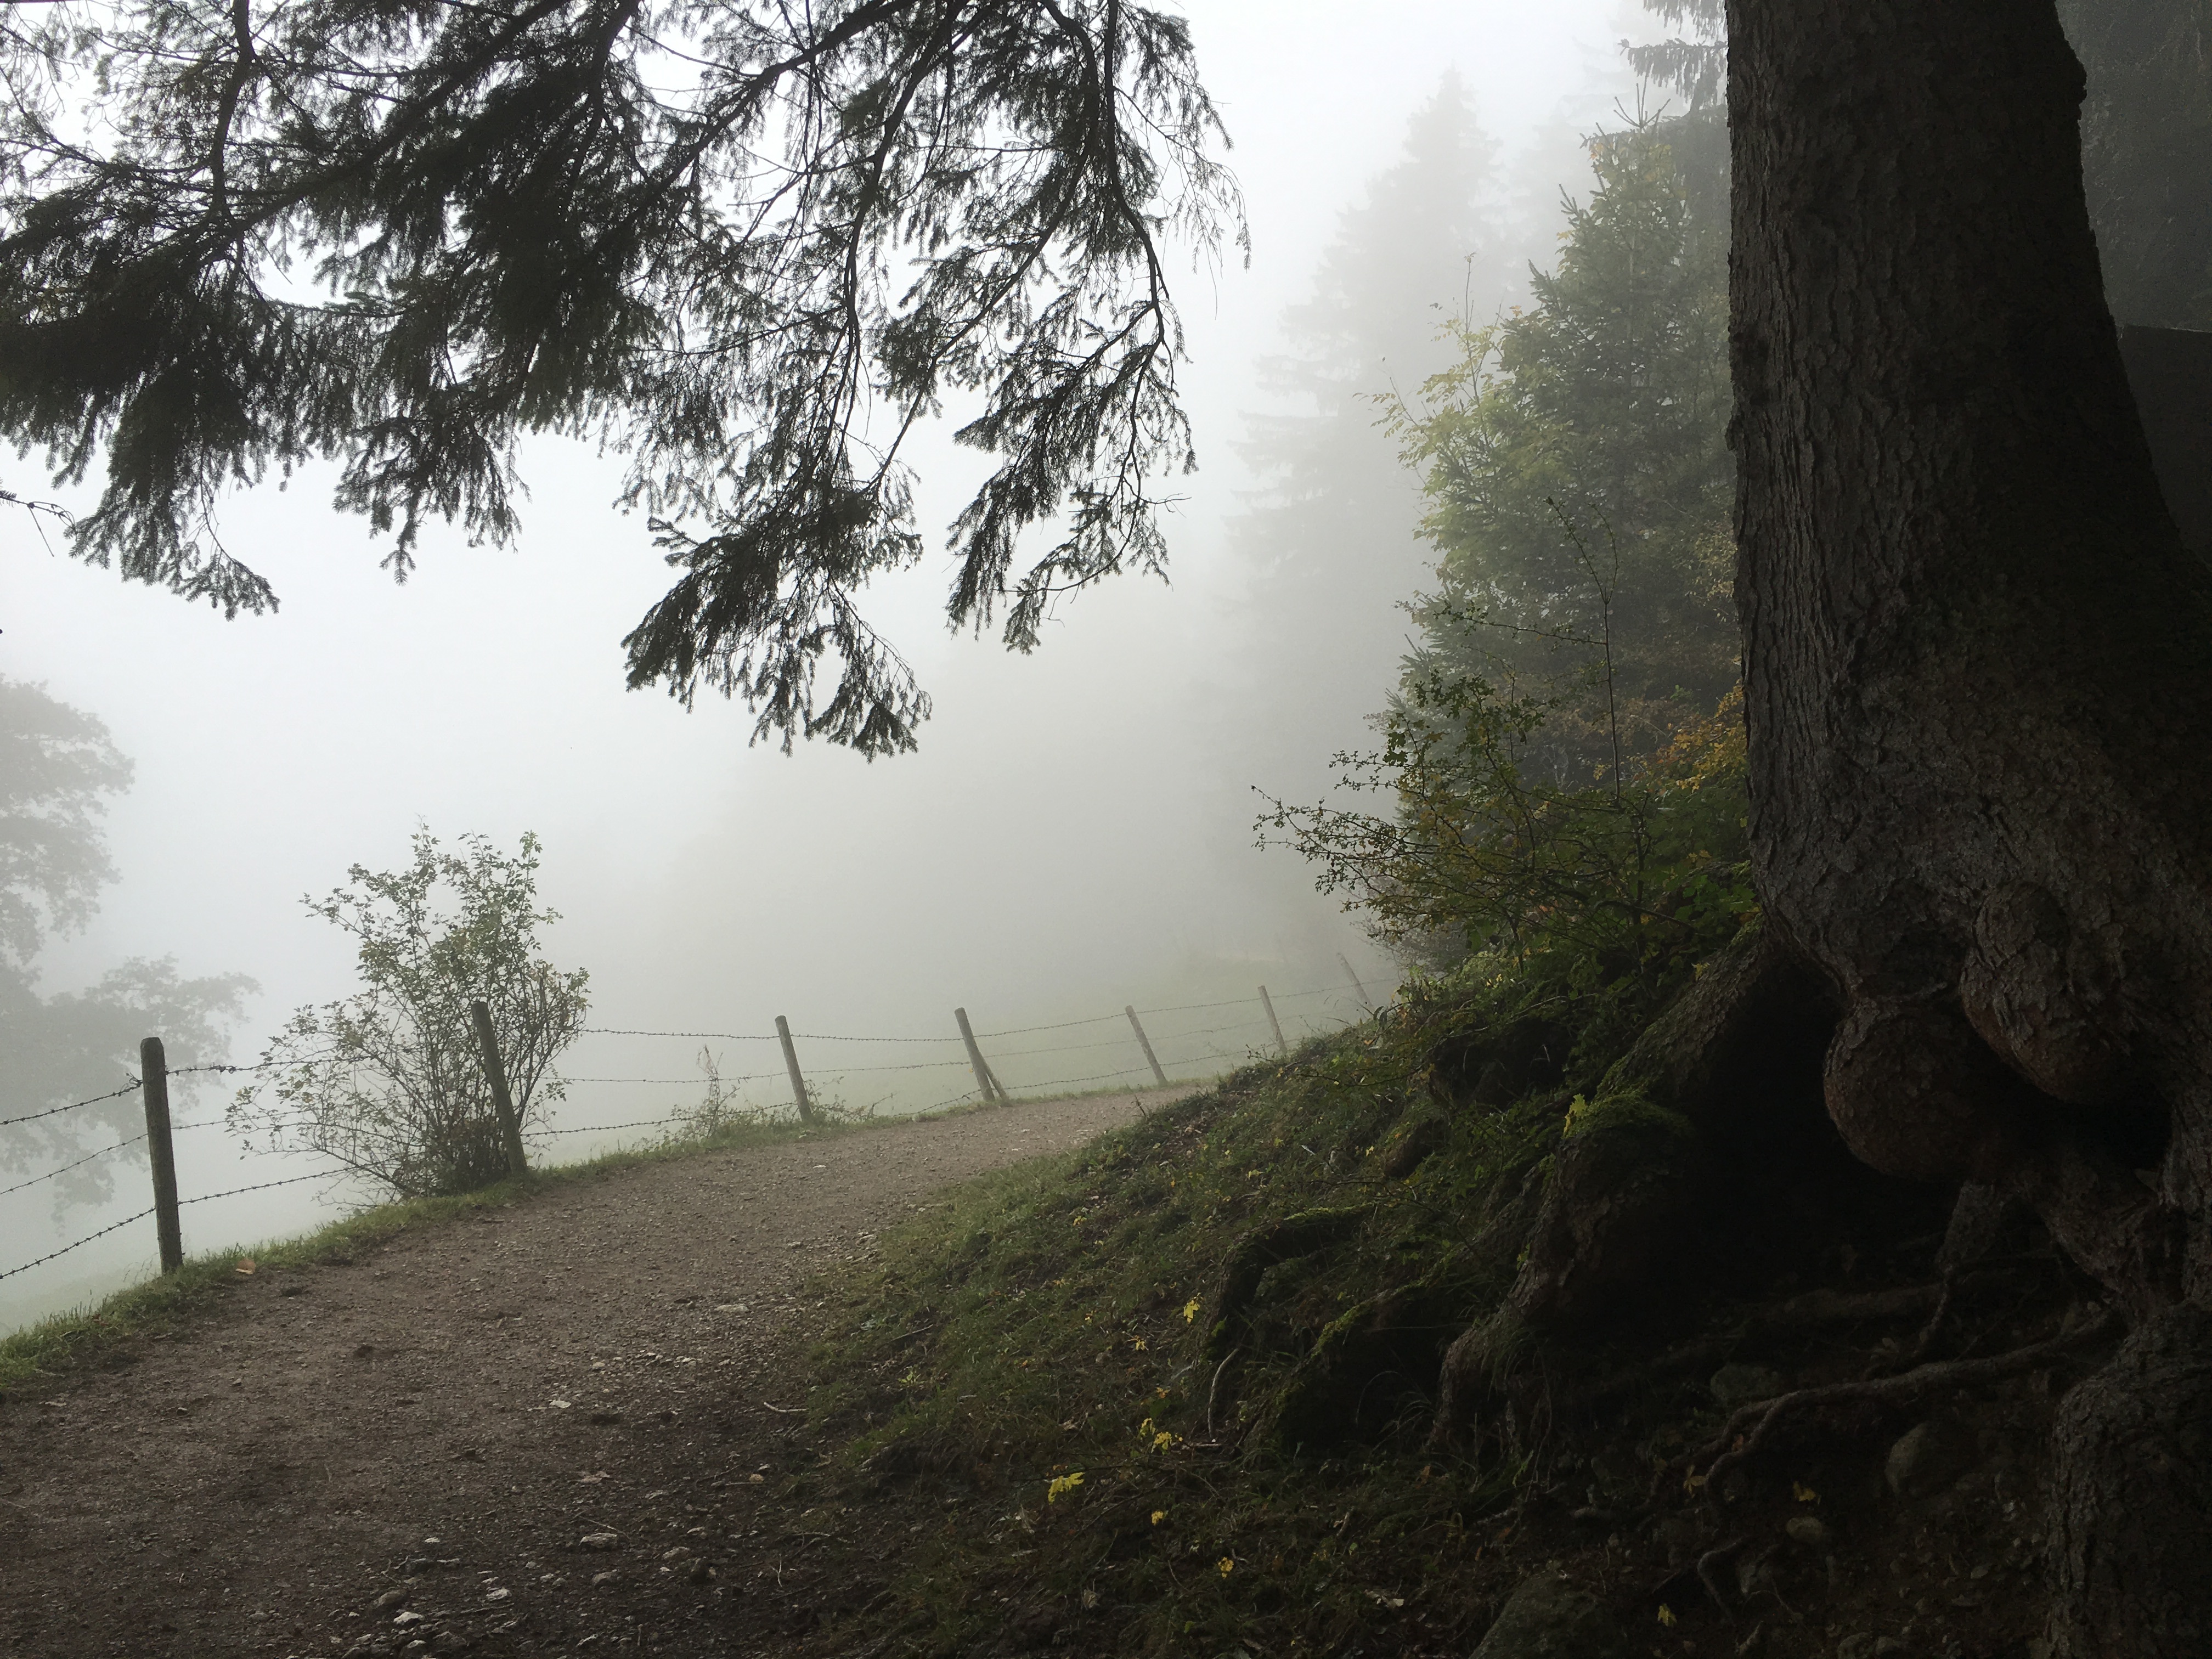
landscape, tree, nature, forest, wilderness, mountain, fog, mist, hiking, trail, sunlight, morning, hill, walk, weather, ridge, trees, woodland, habitat, away, forest path, rural area, upper bavaria, on foot, atmospheric phenomenon, woody plant